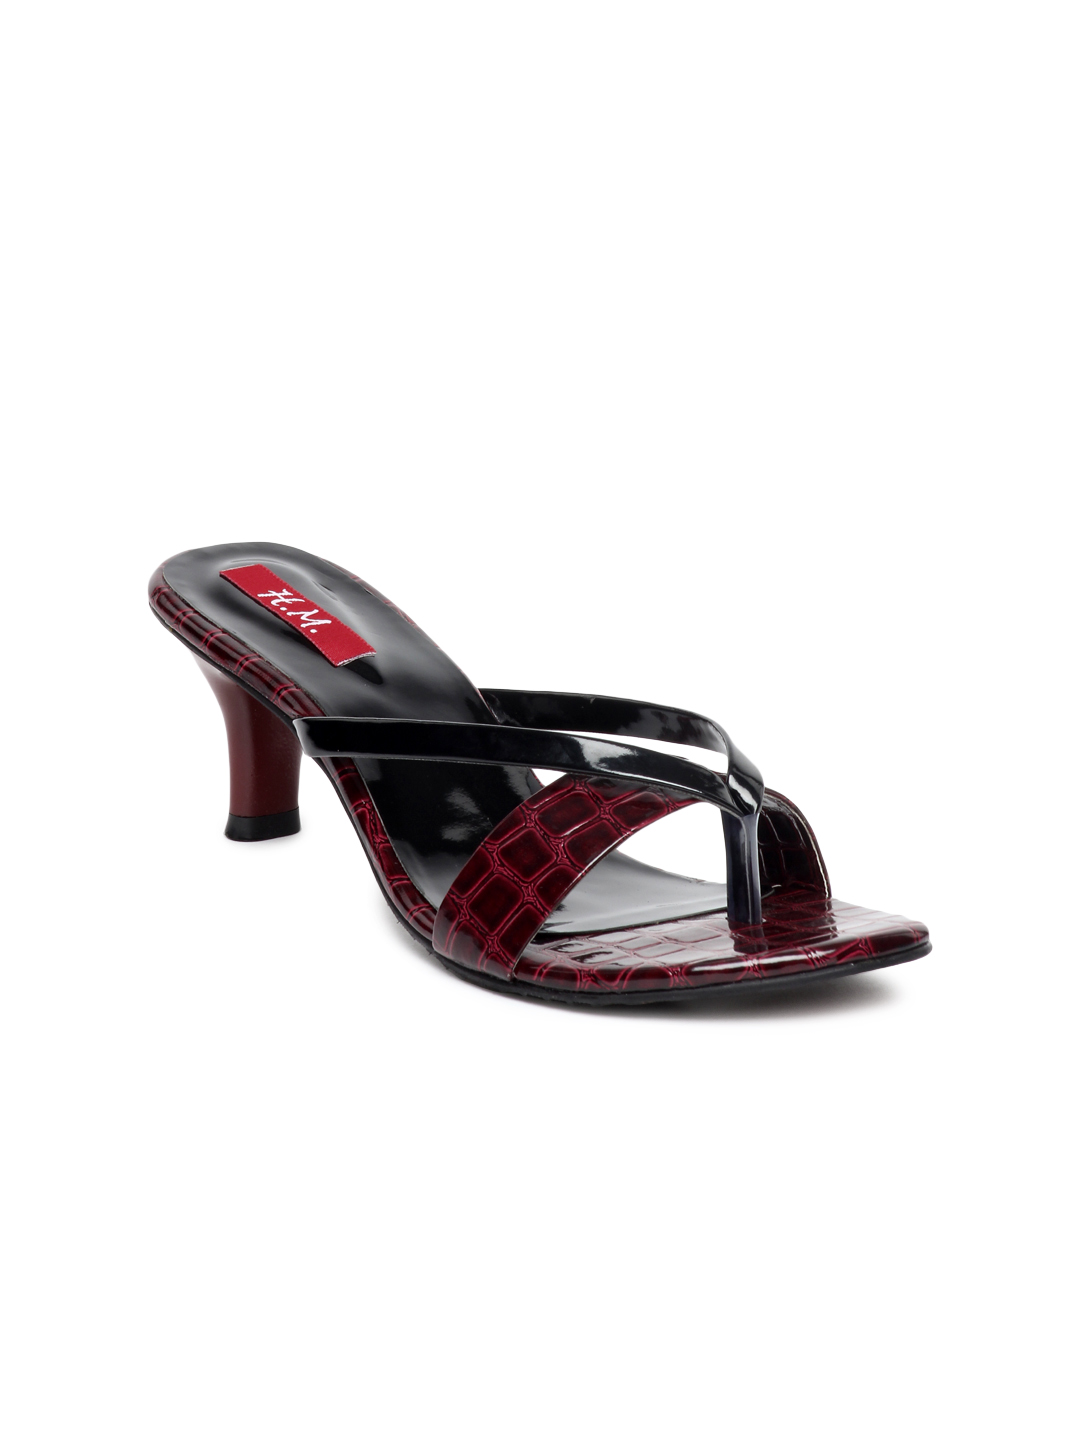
HM Women Red Heels
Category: Footwear / Shoes / Heels
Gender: Women
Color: Red
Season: Winter 2012
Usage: Casual